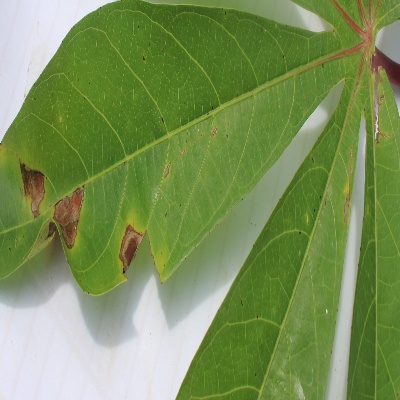
Crop: Cassava
Condition: brown spot